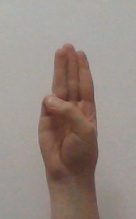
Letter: thaa